Hellenistic influence on Indian art

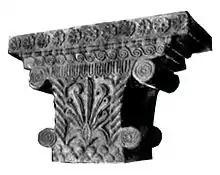
Front of the Pataliputra capital, found in Pataliputra and dated to the 3rd century BCE

The Pataliputra capital is a monumental rectangular capital with volutes and Classical designs, that was discovered in the palace ruins of the ancient Mauryan Empire capital city of Pataliputra (modern Patna, northeastern India). It is dated to the 3rd century BCE. It is, together with the Pillars of Ashoka, one of the first known examples of Indian stone architecture, as no Indian stone monuments or sculptures are known from before that period. It is also one of the first archaeological clues suggesting Hellenistic influence on the arts of India, in this case sculptural palatial art. The Archaeological Survey of India, an Indian government agency attached to the Ministry of culture that is responsible for archaeological research and the conservation and preservation of cultural monument in India, straightforwardly describes it as "a colossal capital in the Hellenistic style".